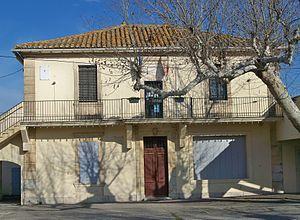
Mairie de Mas Blanc des Alpilles (13), France
Mas-Blanc-des-Alpilles est une commune française, située dans le département des Bouches-du-Rhône en région Provence-Alpes-Côte d'Azur.